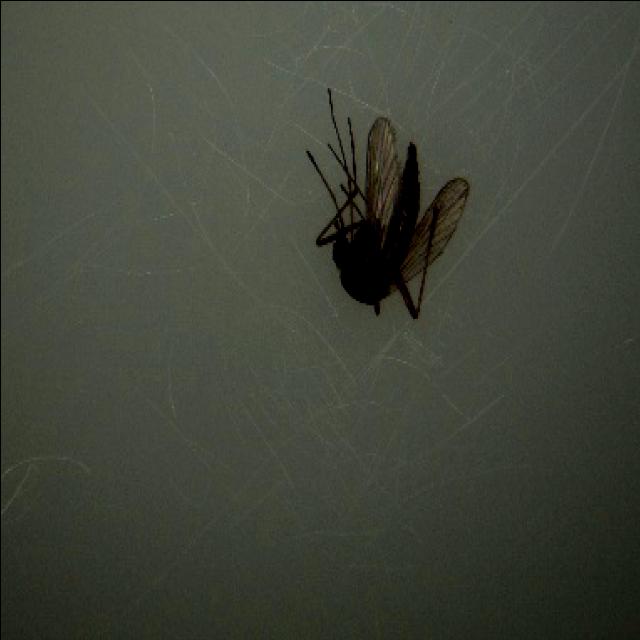
Species: aedes_vexans